Question: Please indicate a possible affordance area of the hold_baseball_bat that can be used for holding
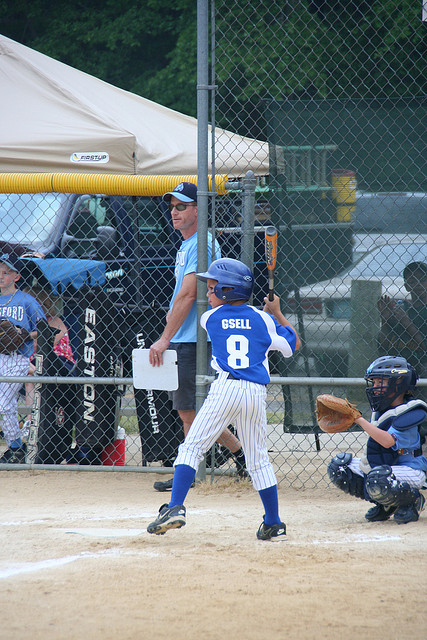
Answer: [268.369, 289.312, 276.016, 318.723]